Jonathan Page (cyclist)

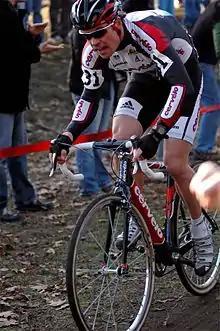

Jonathan Page (born September 16, 1976, in Tilton, New Hampshire, USA) is an American bicycle racer specializing in cyclo-cross and road racing. He was the USA Cycling National Cyclo-cross Champion in 2002 (primary sponsor Richard Sachs), 2003 (primary sponsor Selle Italia-Guerciotti) and 2004 (primary sponsor Cervélo). Page won his fourth national championship in 2013. He lives in Underhill, Vermont, when not based in Oudenaarde, Belgium during the cyclocross season.